Ken-L Ration

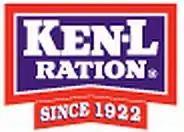
The Ken-L Ration logo

Ken-L Ration is a brand of canned and dry dog food. In 1922, canned pet food became popularly known on the market after Ken-L Ration, the first to release horse meat in their pet food after purchasing cheap horse meat from PM Chappel.